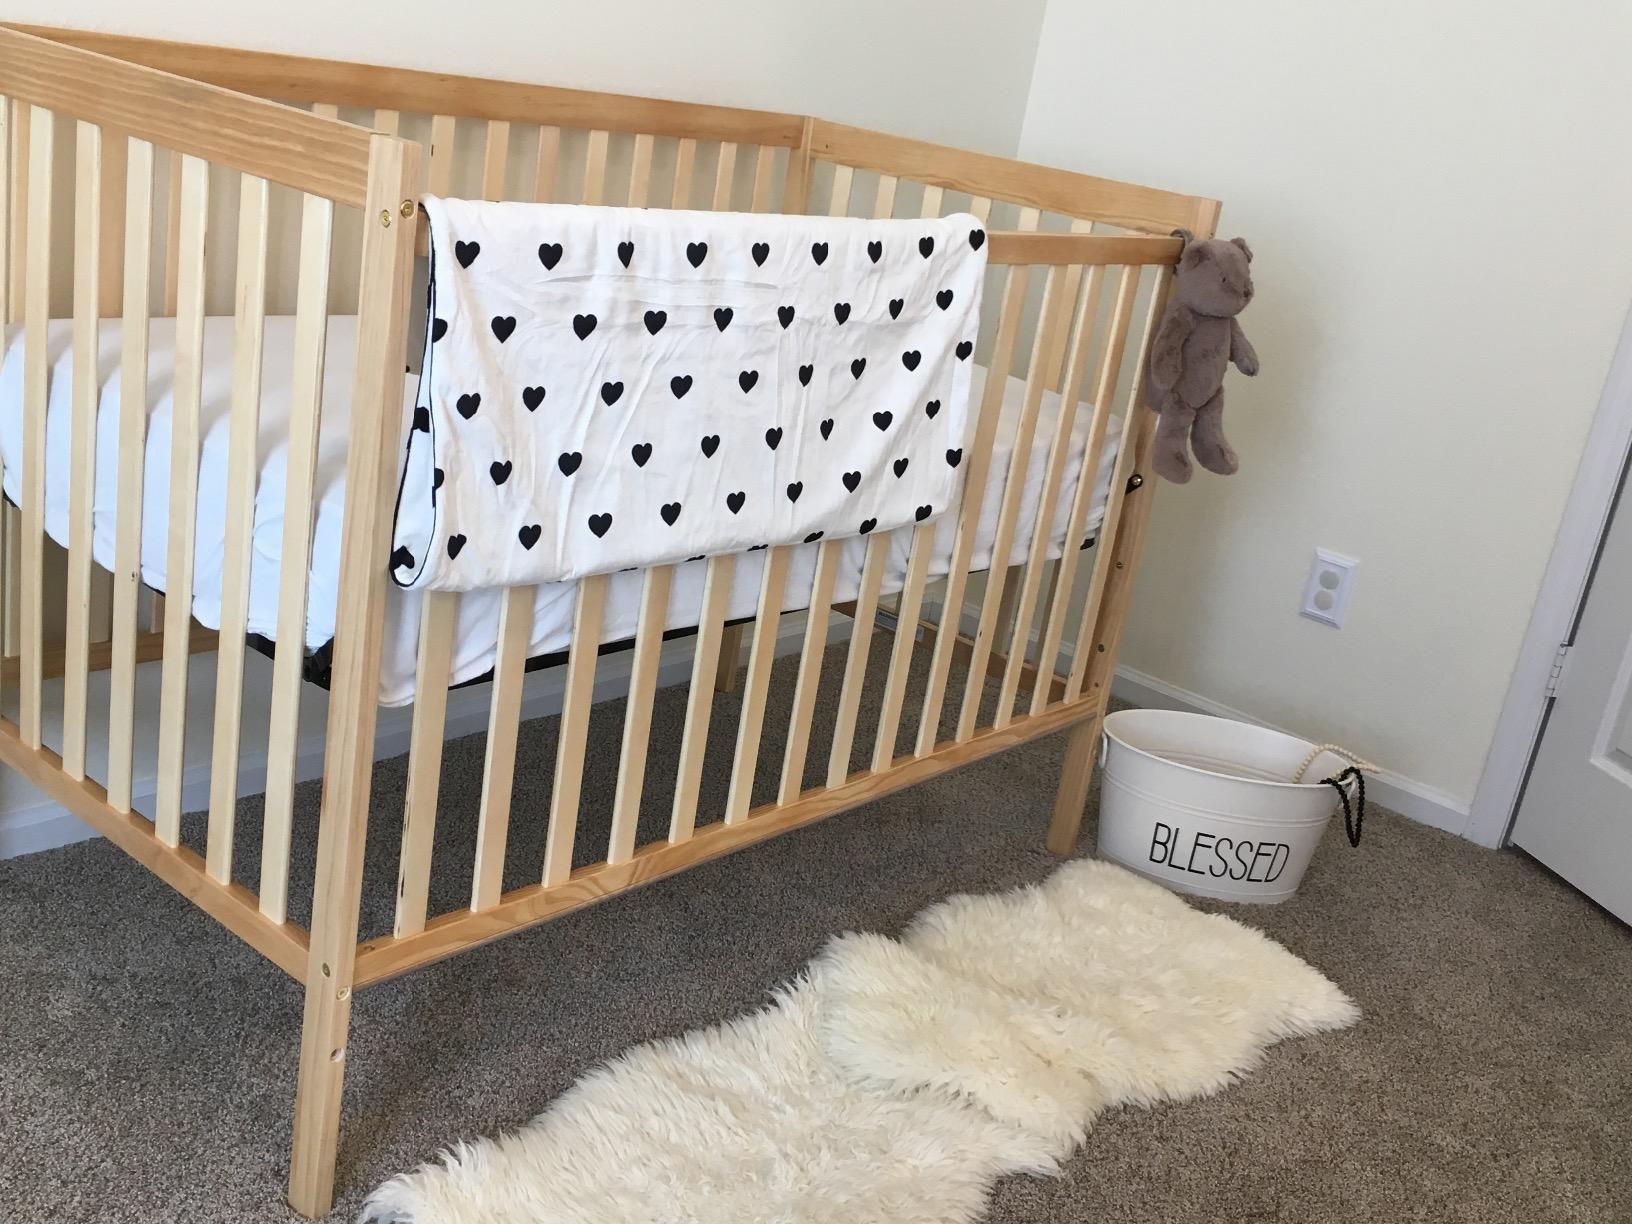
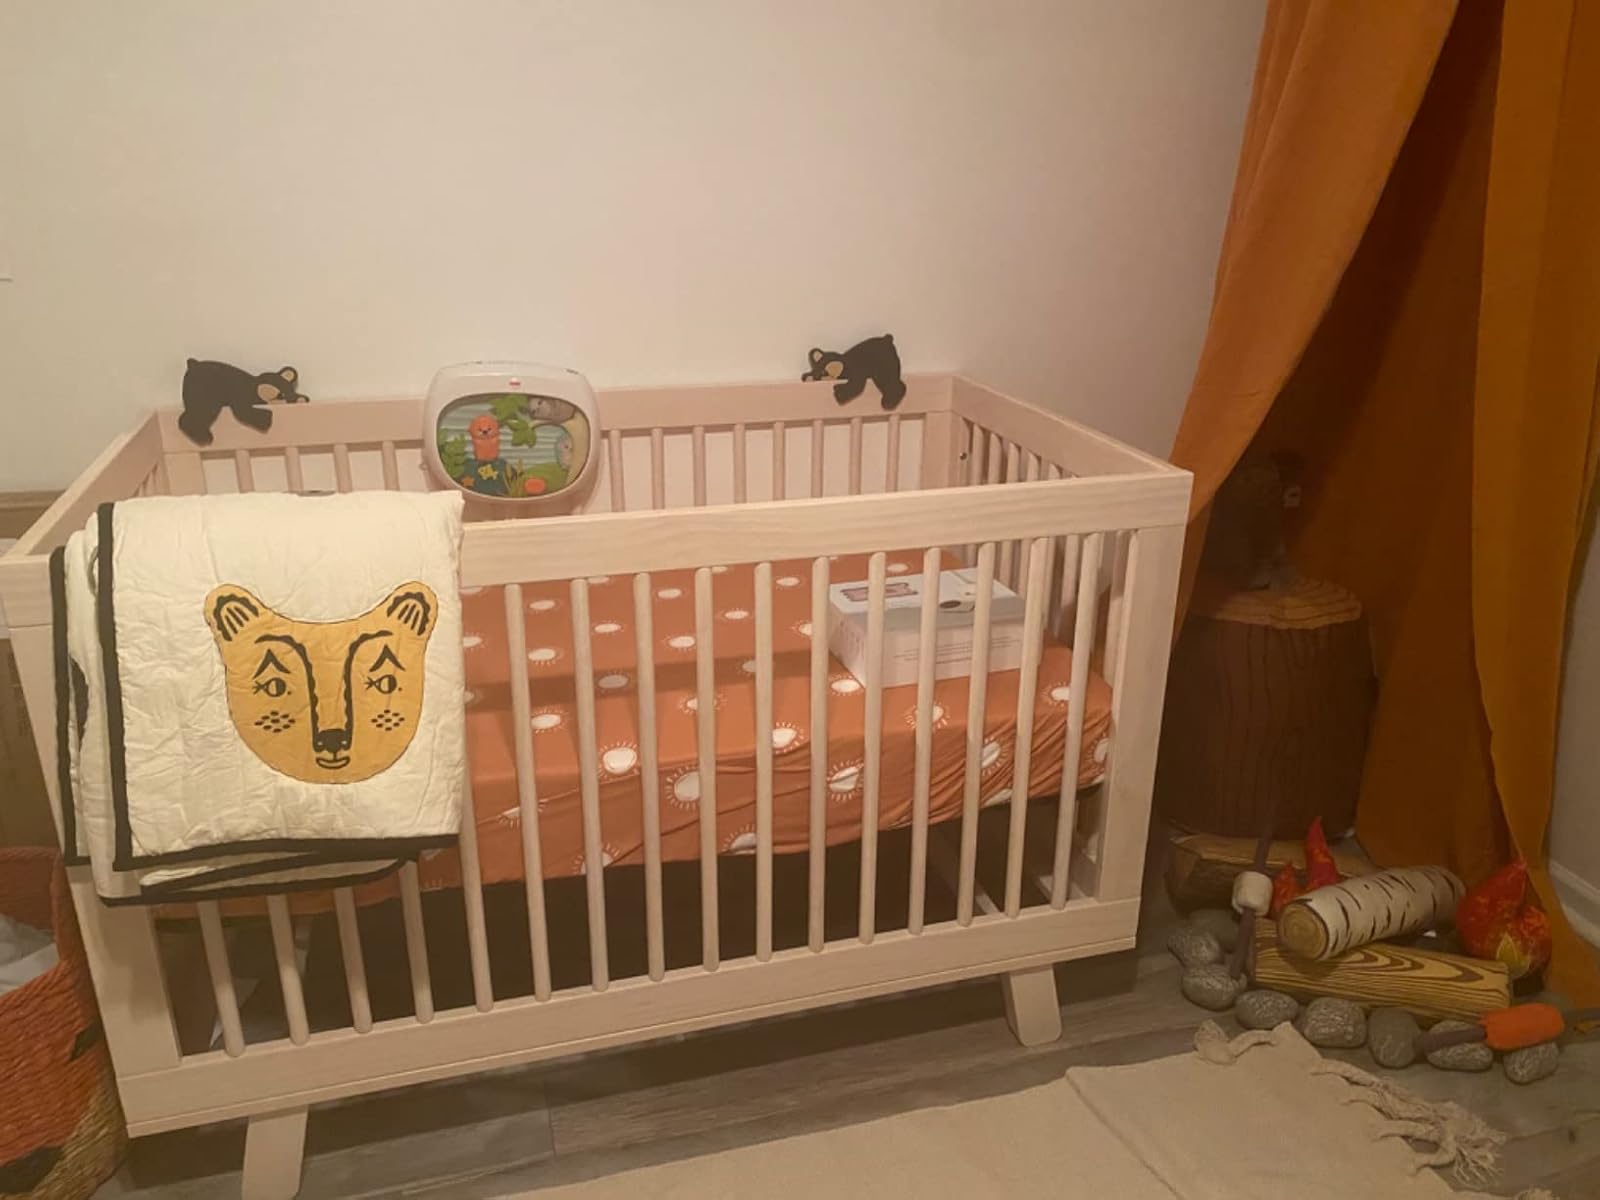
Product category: products_crib
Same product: no